2023 National League Division Series

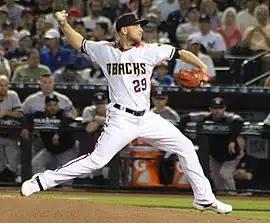
Merrill Kelly got the win in Game 1.

The starters for Game 3 consisted of Bryce Elder for the Braves and Aaron Nola for the Phillies. The Braves got the scoring started in the third inning when Ozzie Albies singled home Ronald Acuña Jr.. The bottom of the inning had the Braves defense facing a red-hot Phillies offense as Nick Castellanos tied the game with a solo home run and Bryce Harper hit a three-run shot to give the Phillies a 4–1 lead. After a pitching change, J. T. Realmuto drove home two on a double to left giving the Phillies a 6–1 lead after three innings. In the bottom of the fifth inning, Harper hit his second home run of the game off Brad Hand to extend the Phillies lead to 7–1. In the sixth, the Braves got closer after Orlando Arcia singled home Marcell Ozuna, to make the score 7–2. In the bottom half, Trea Turner's solo home run made it 8–2. The bottom of the eighth has the Phillies playing long ball again as Castellanos hits his second home run of the game and Brandon Marsh hits his first home run giving the Phillies a 10–2 lead. With the six home runs, the Phillies set a franchise postseason record and tied a Major League postseason record with most home runs in a single game.